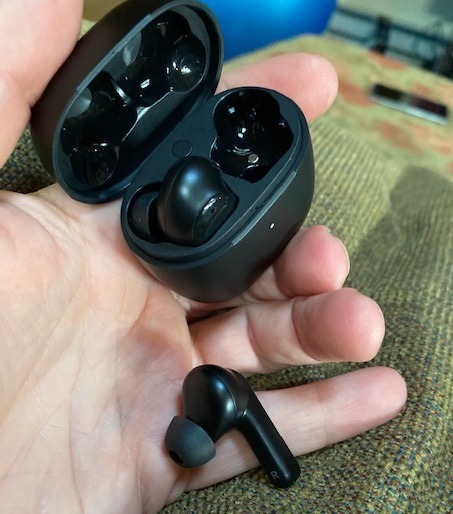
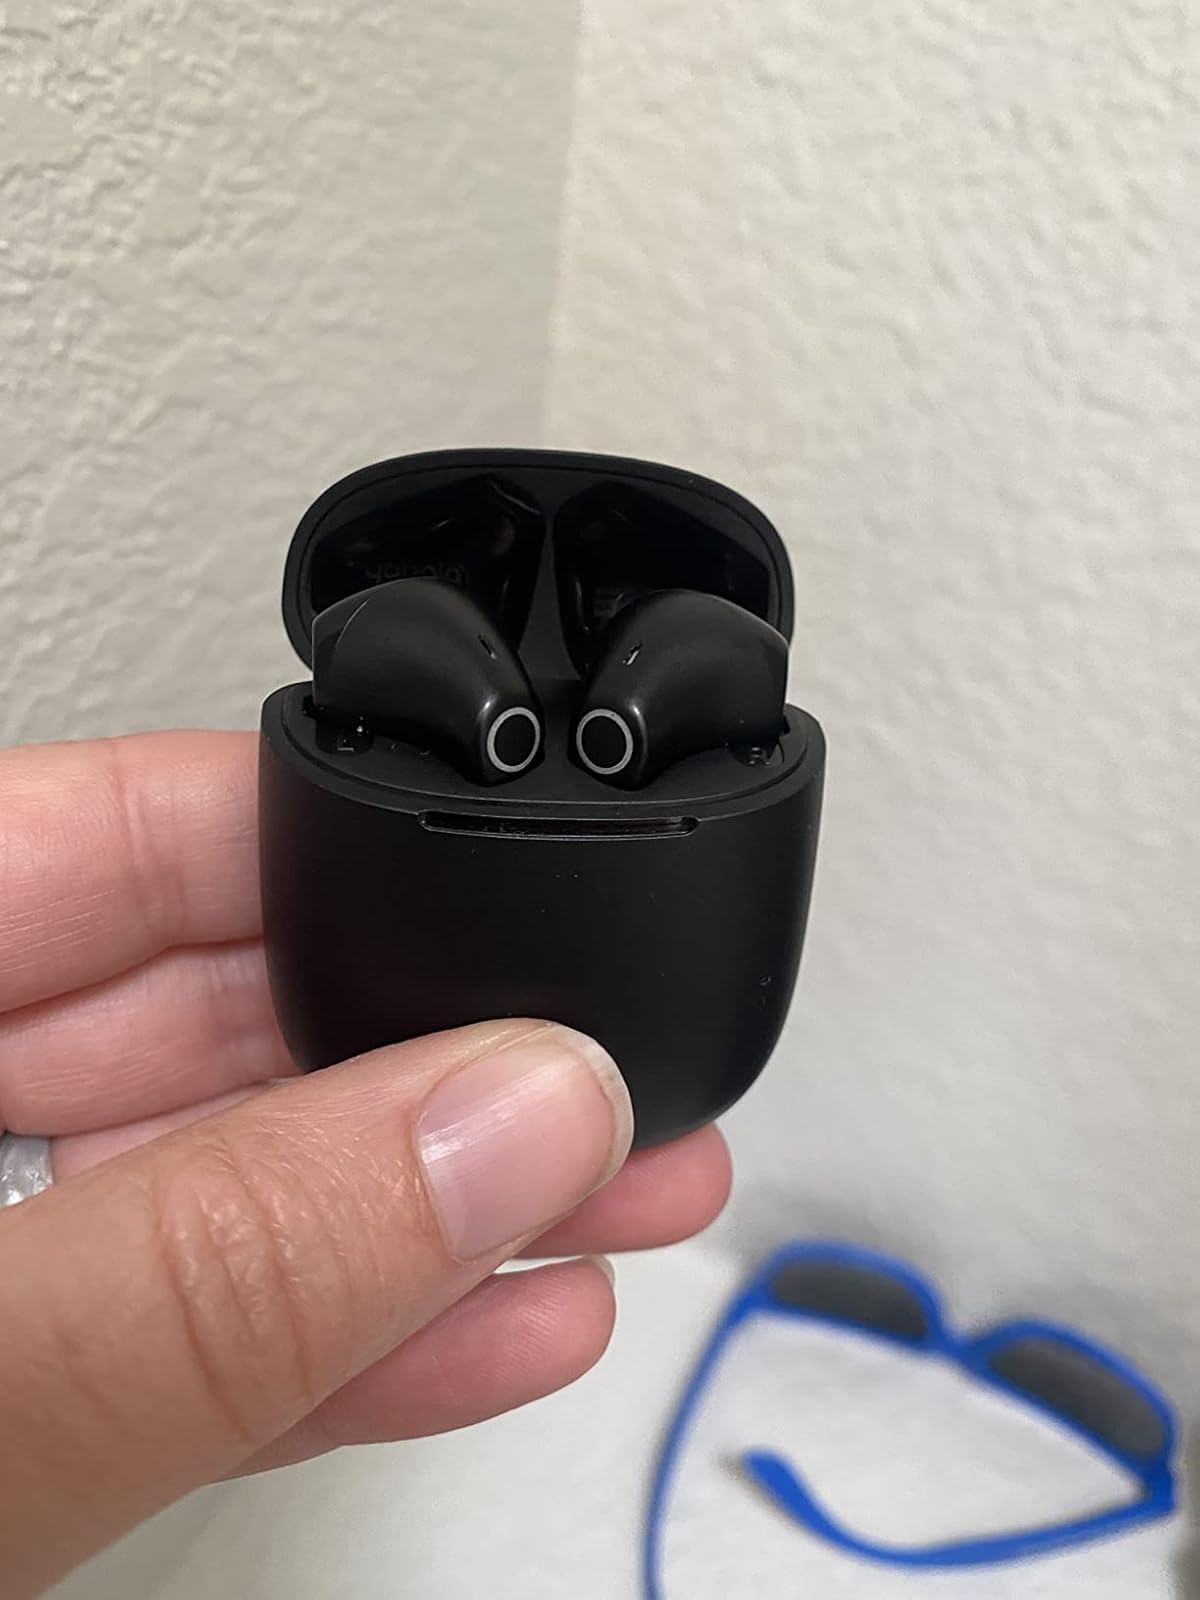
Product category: earbuds
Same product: no